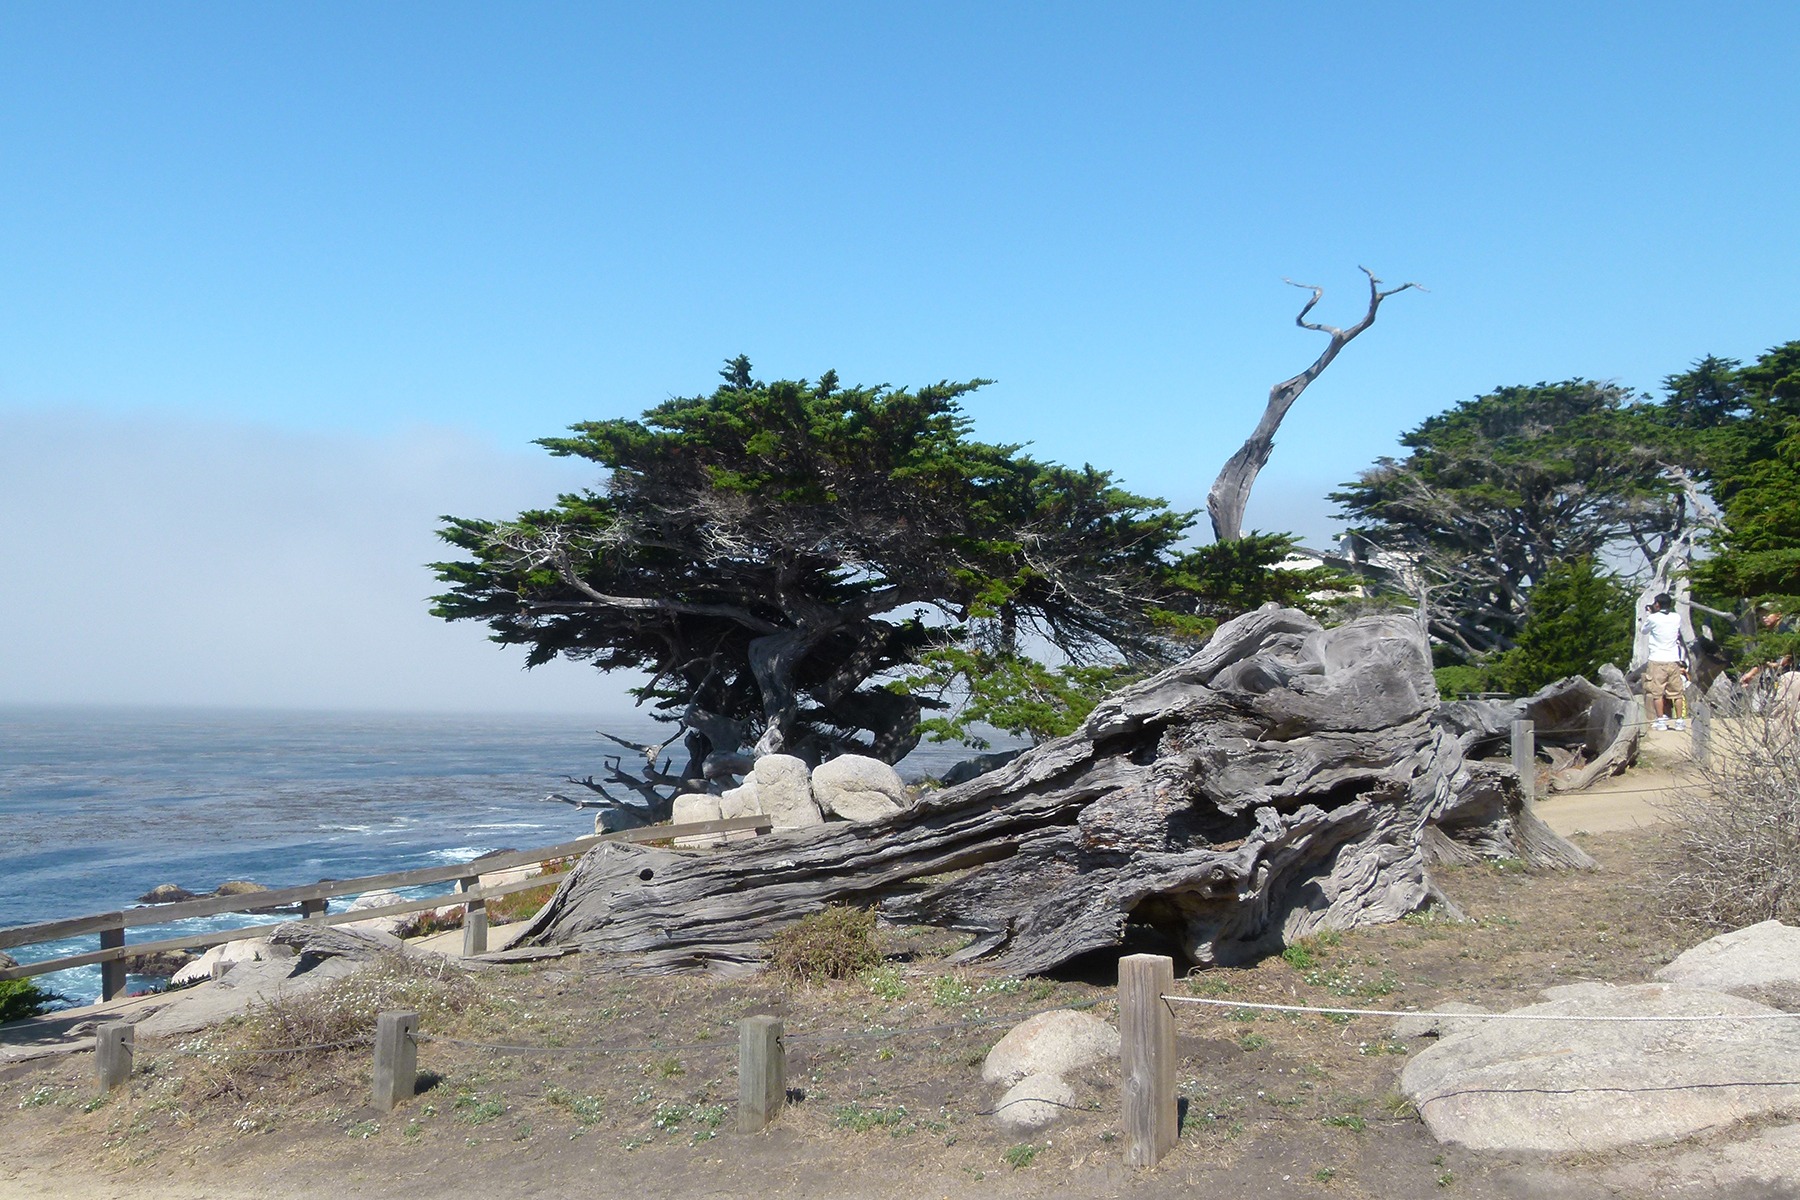
beach, landscape, sea, coast, tree, water, rock, vacation, shoreline, scenery, usa, terrain, california, trees, pacific, monterey, arecales